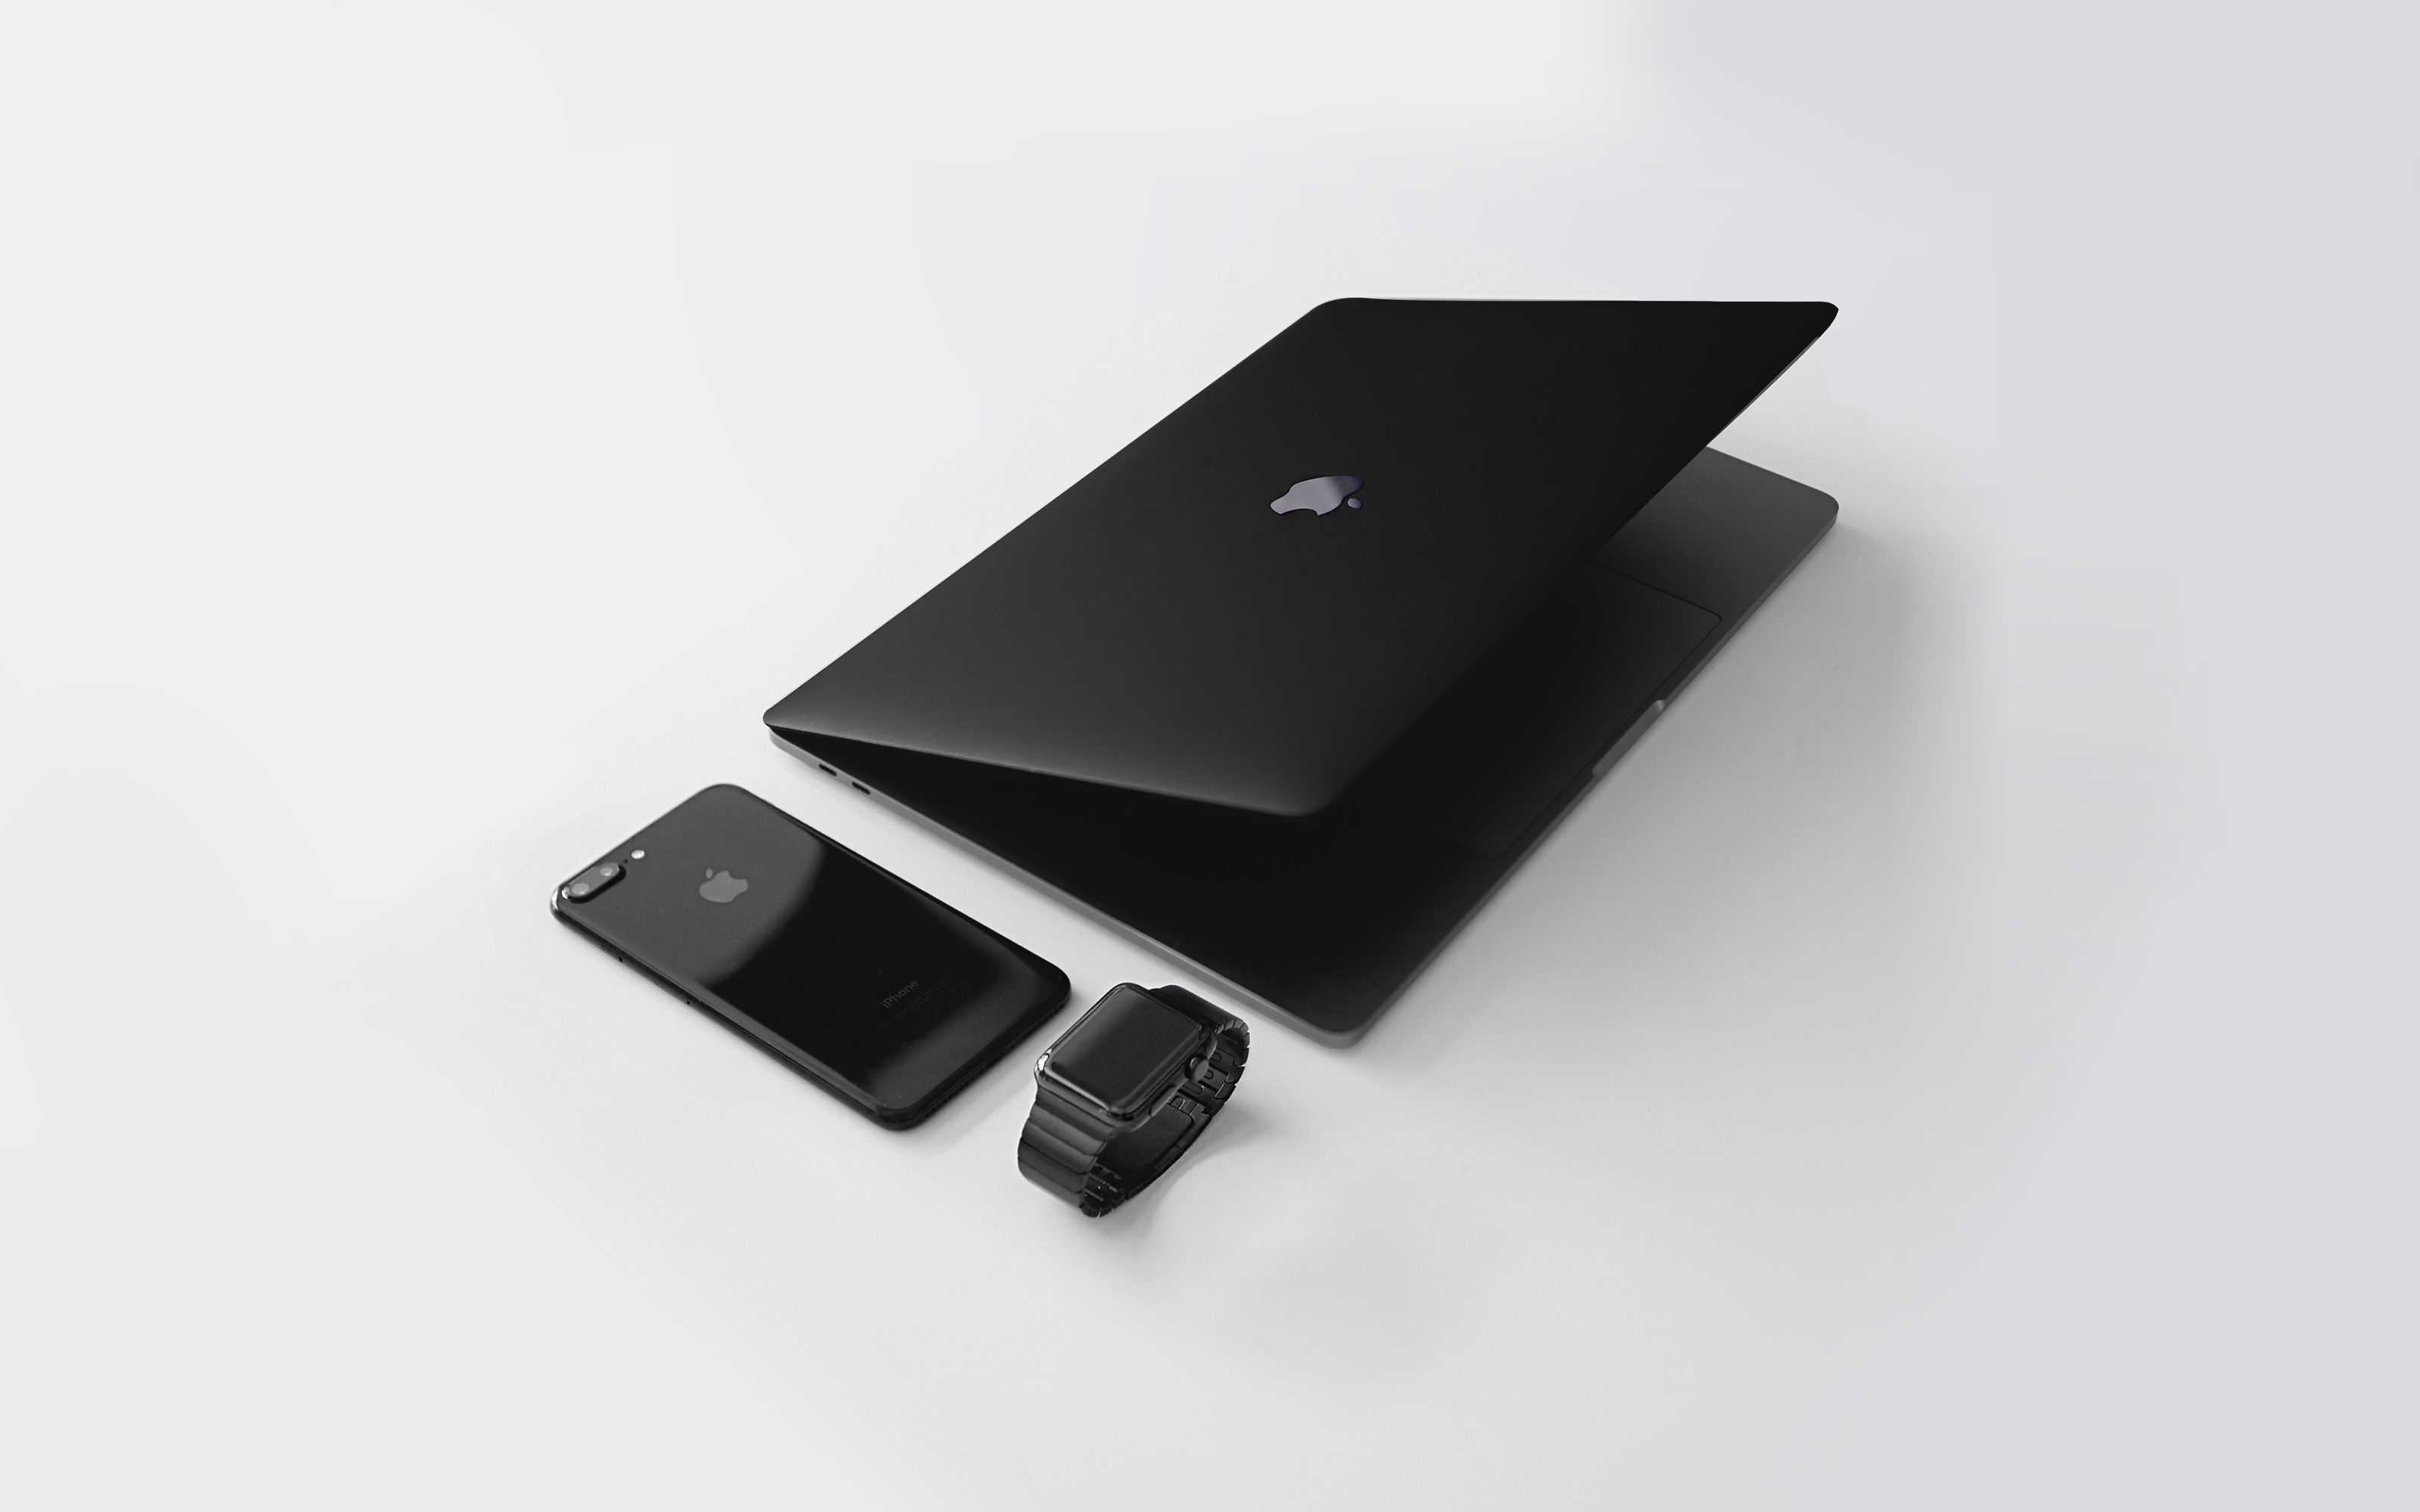
product, gadget, electronic device, technology, electronics, Material property, mobile phone, communication device, multimedia, smartphone, data storage device, portable communications device